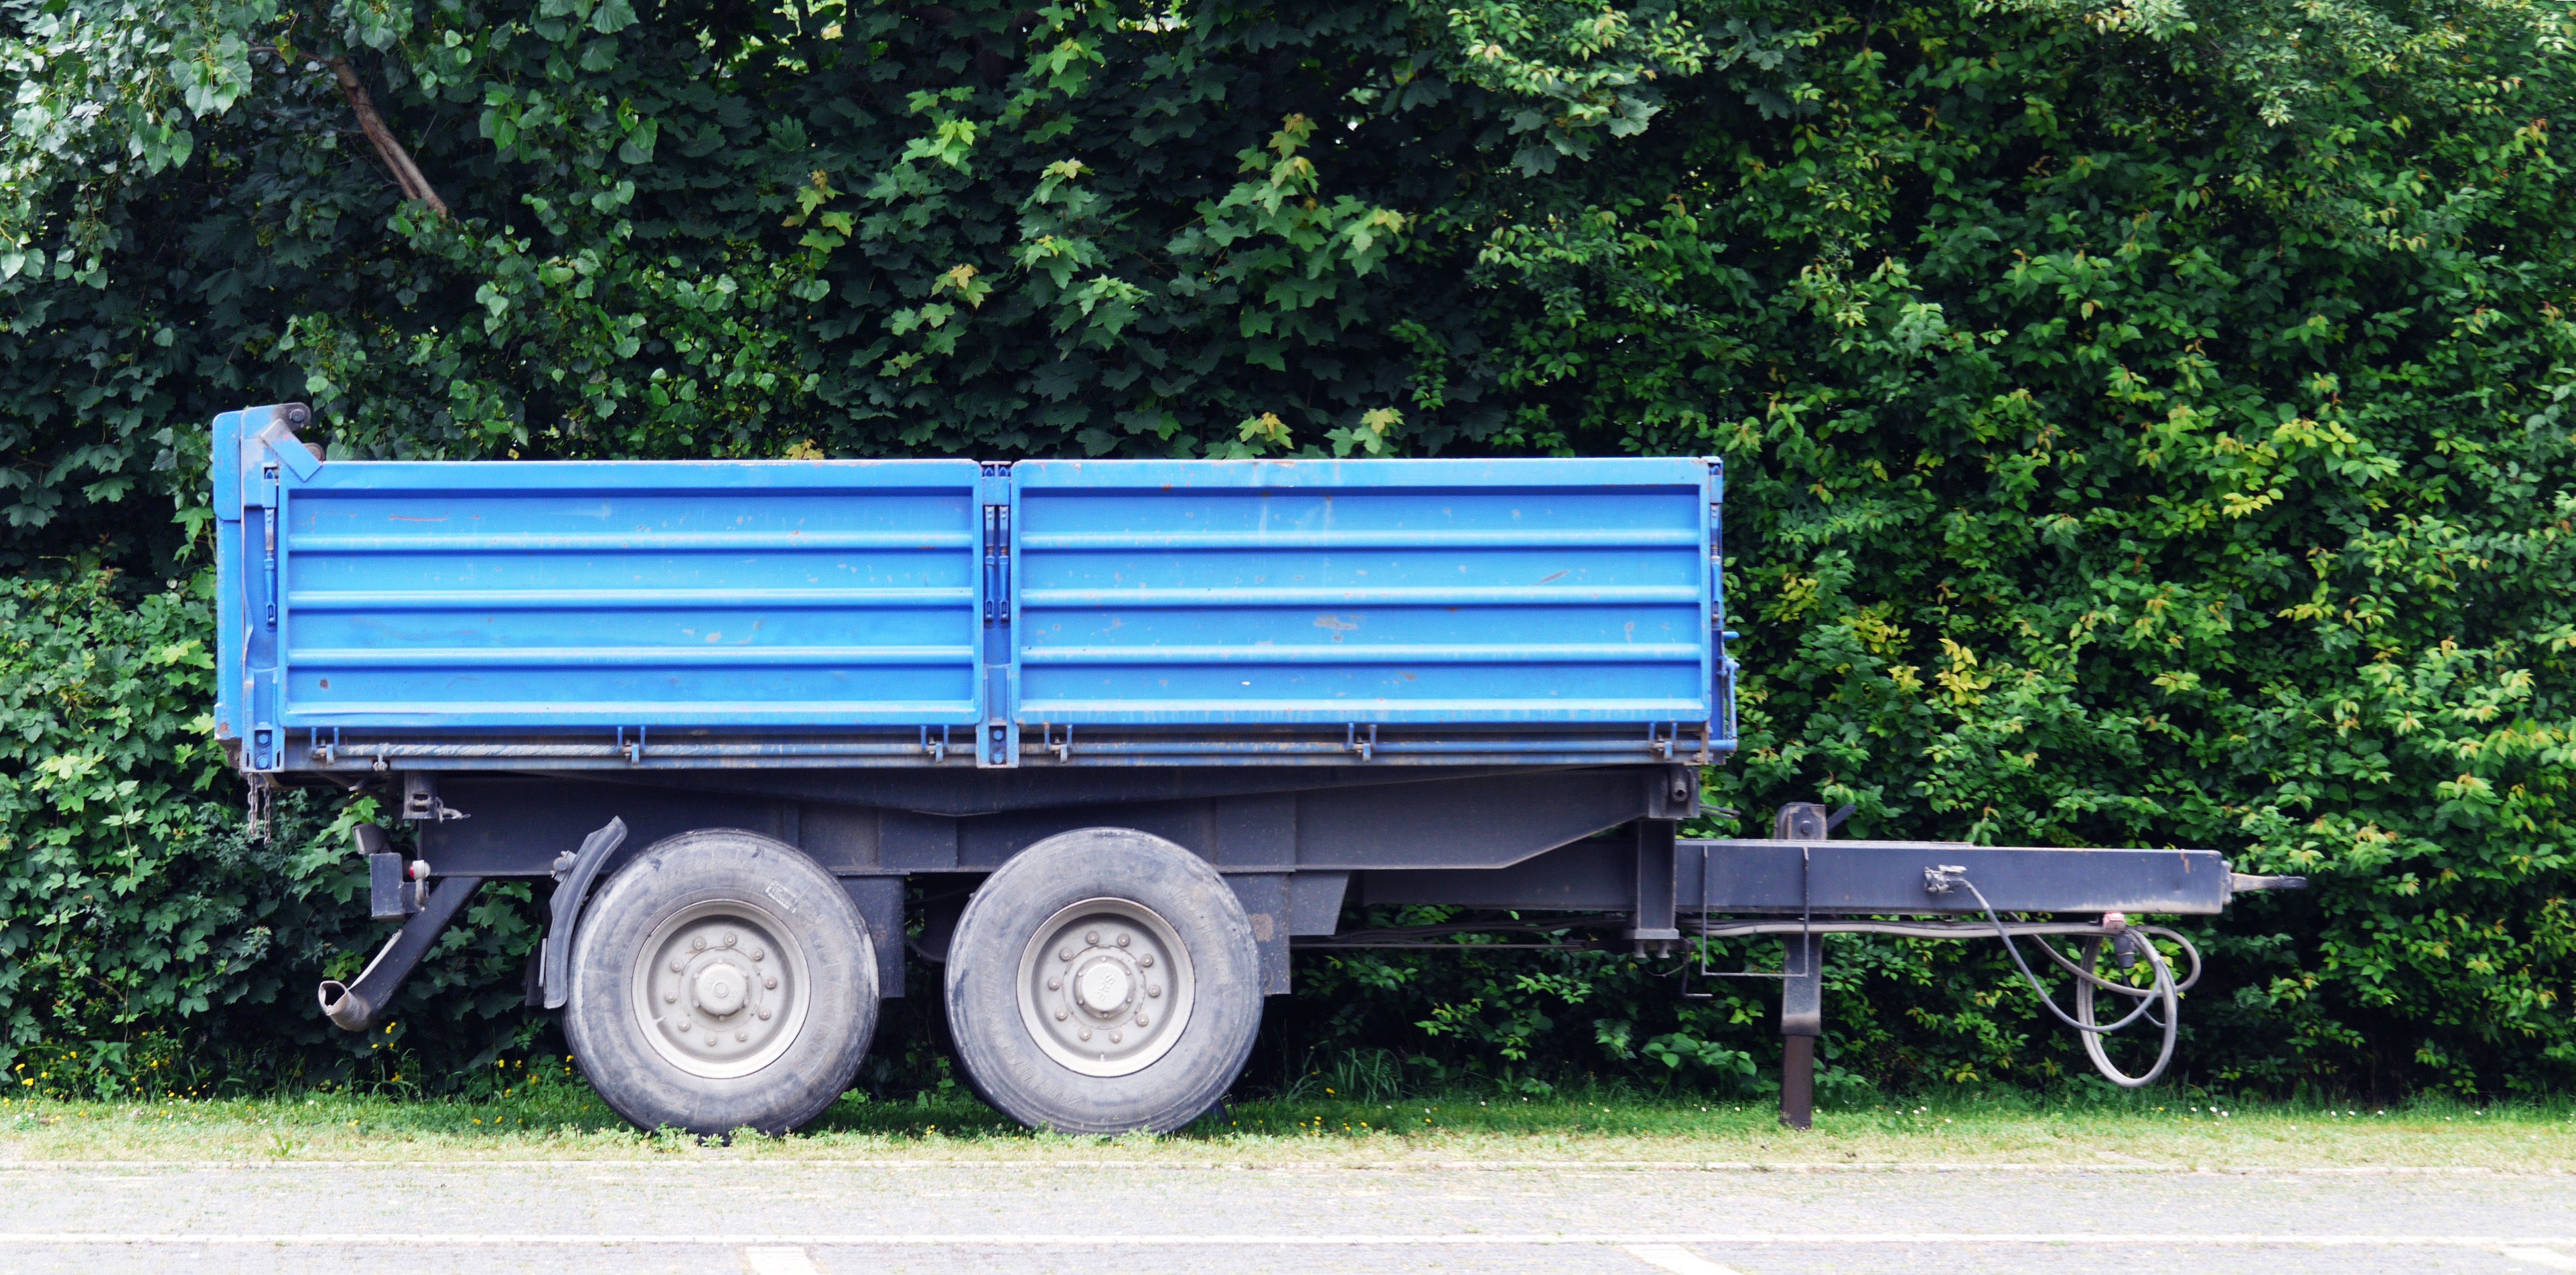
tractor, field, farm, asphalt, transport, truck, vehicle, blue, agriculture, fields, site, tractors, trailer, trailers, arable, commercial vehicle, fieldwork, turned off, tipper, faceplate, land vehicle, tandem tires, rolling stock, light commercial vehicle, railroad car